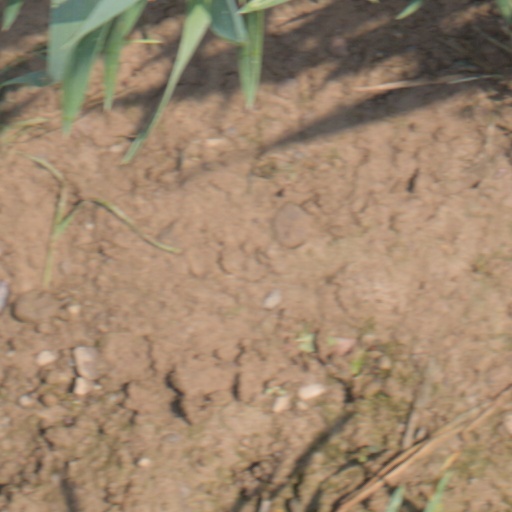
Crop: wheat